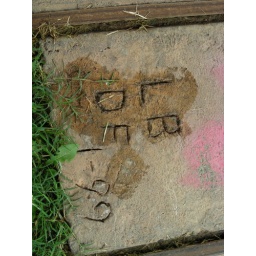
Probably a significant carved in stone sign to someone